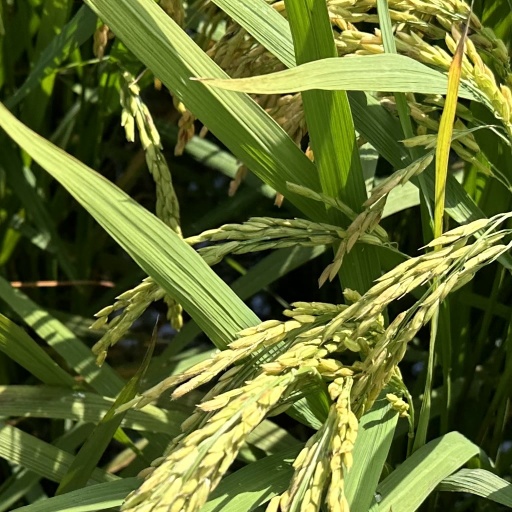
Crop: rice